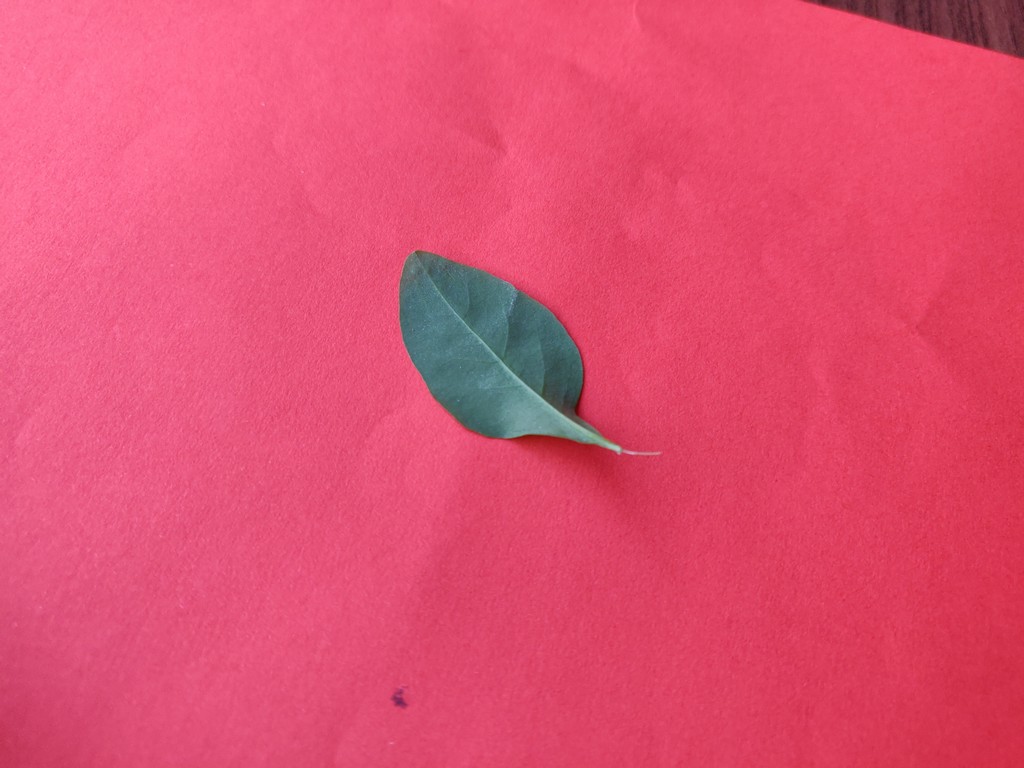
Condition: Healthy
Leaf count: single
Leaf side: back